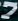
Number: 7